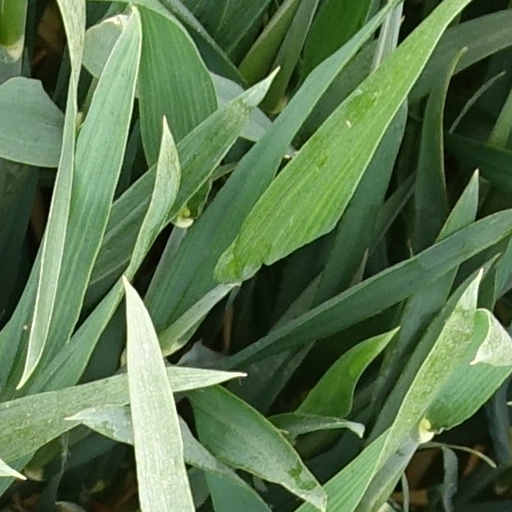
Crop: wheat